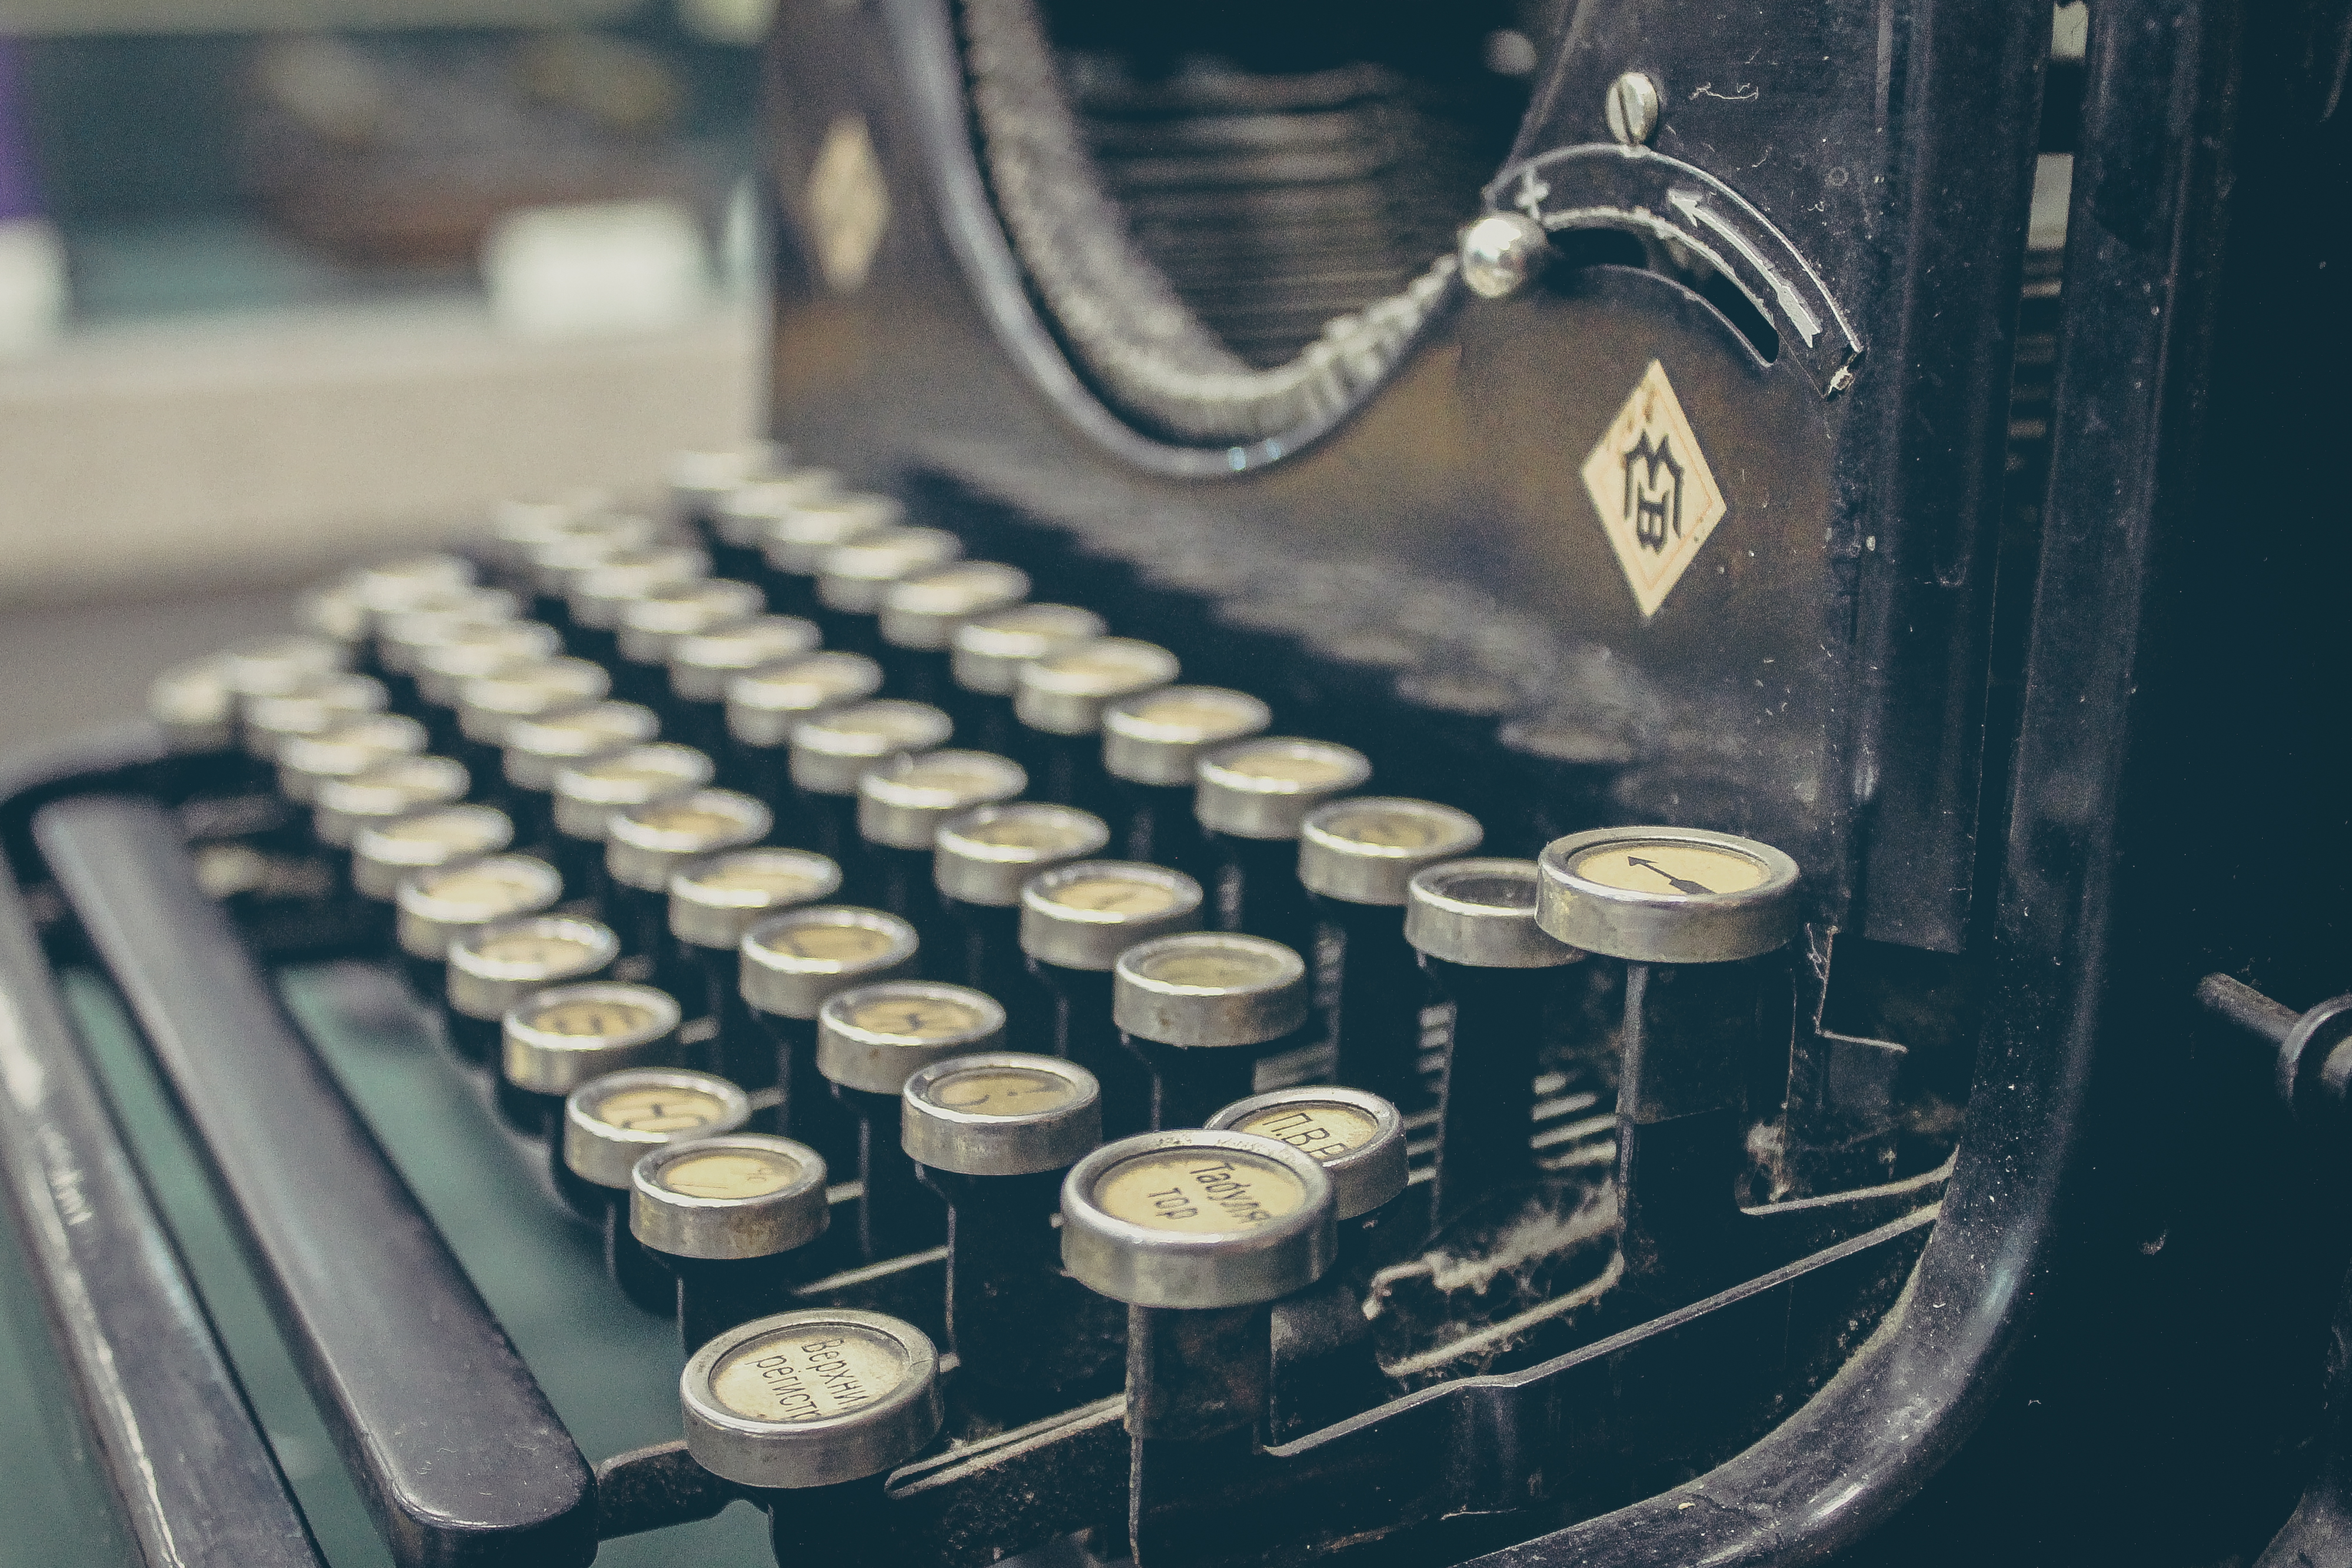
typing, technology, white, photography, typewriter, black, monochrome, close up, publicdomain, keys, letters, office equipment